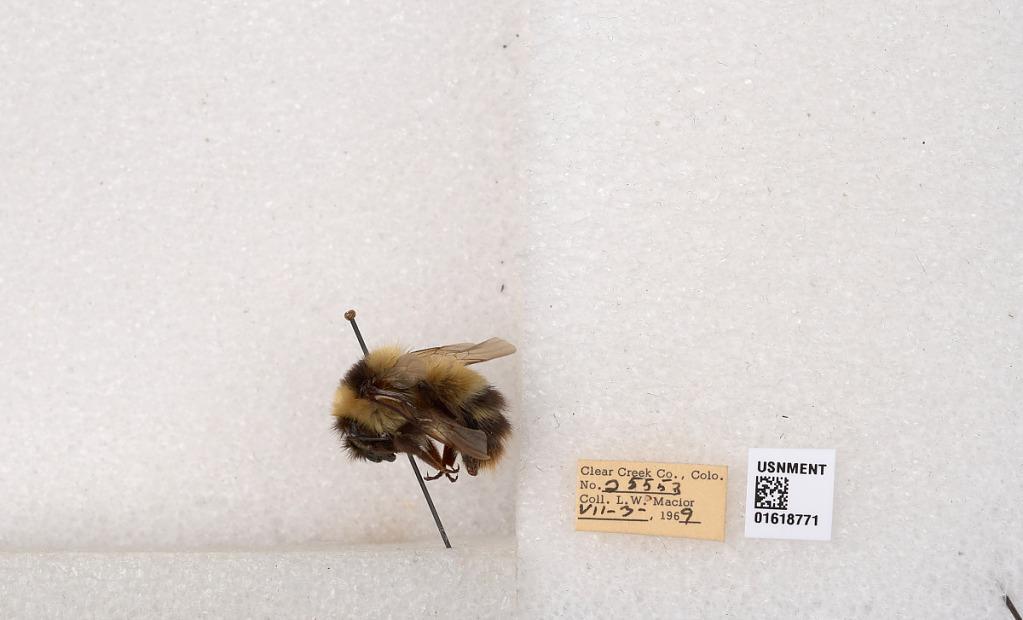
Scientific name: Bombus kirbyellus
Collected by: L. Macior
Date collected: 1969-7-3
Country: United States
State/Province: Colorado
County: Clear Creek
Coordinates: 39.6891, -105.644